Deerfoot Trail

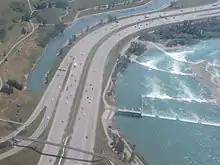
South of Memorial Drive, the main canal of the Western Irrigation District splits from the Bow River and passes underneath Deerfoot Trail, providing water to areas east of Calgary.

Interchanges were constructed at Barlow Trail, 130 Avenue SE, McKenzie Towne Boulevard, Cranston Avenue, and Dunbow Road between 2000 and 2004. The last set of traffic lights was removed in 2005 upon completion of the interchange at Douglasdale Boulevard, making the entire length of Deerfoot Trail a freeway.